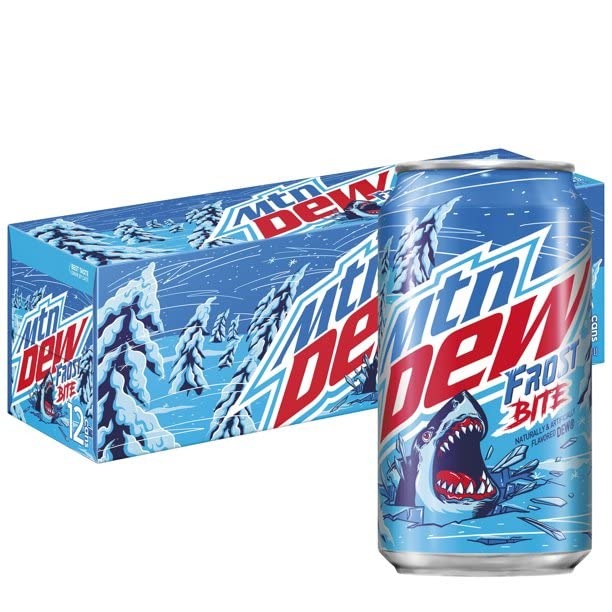
Item Name: Frost Bite Reserve - Munchie Box Stash- Cans or Bottles (Pack of (12) 12 Oz Cans)
Value: 144.0
Unit: Fl Oz

Price: 9.44